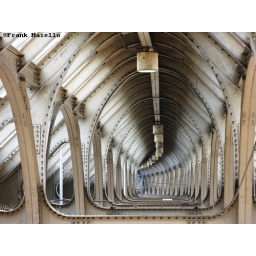
identical in style to the roof trusses above the 30st street station rapid transit platforms in philadelphia